Brian Wilson

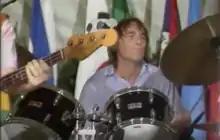
Dennis (pictured) collaborated with Brian on unreleased material in the early 1980s

After a disastrous Australian tour in 1978, Wilson regressed and began secretly acquiring cocaine and barbiturates. In mid-1978, following an overdose, he hitchhiked in West Hollywood, eventually arriving at a gay bar where he played piano for drinks. A bar patron then drove him to Mexico, after which he hitchhiked to San Diego. Days later, police found him in Balboa Park without shoes, money, or a wallet, and he was taken to Alvarado Hospital to detox from alcohol poisoning. Wilson rejoined his bandmates for the recording of "L.A. (Light Album)" (March 1979), but after producing demos and early recordings, he asked that Bruce Johnston take over the project.